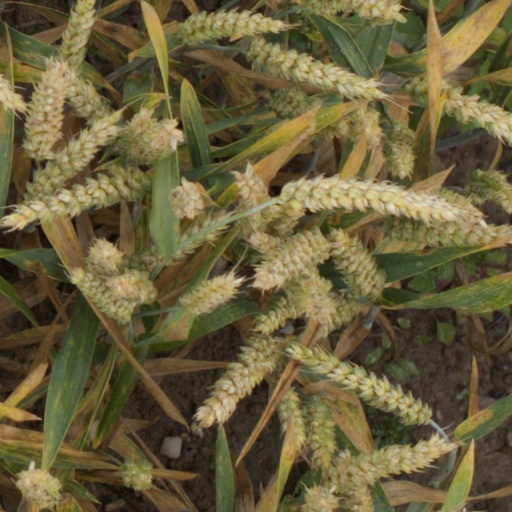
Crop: wheat